Eau Claire, Wisconsin

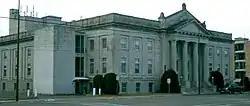
The Eau Claire Masonic Center is on the National Register of Historic Places.

As of the census of 2010, there were 65,883 people, 26,803 households, and 14,293 families residing in the city. The population density was . There were 28,134 housing units at an average density of . The racial makeup of the city was 91.4% White, 4.6% Asian, 1.1% African American, 0.5% Native American, 0.5% from other races, and 1.8% from two or more races. Hispanic or Latino people of any race were 1.9% of the population.